Postage stamps and postal history of Palestine

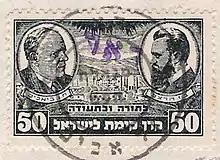
JNF stamp with Tel Aviv's "Doar" overprint, May 1948

In early May 1948, the Jewish provisional government, known as "Minhelet Ha'am", did not have its own postage stamps ready, so it used existing labels, both JNF labels, which otherwise have been printed since 1902 for fundraising purposes, and local community tax stamps. The JNF labels were given a Hebrew overprint meaning postage ("doar"), (as shown in the picture), whereas local community tax stamps were not given overprints. The JNF stamps were printed from May 3 to 14, 1948, their sale ended on May 14, 1948, with remaining stocks ordered to be returned and destroyed. Use of these stamps was tolerated until May 22, 1948. The Mandate's postal rates remained unchanged during this period.